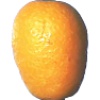
Label: Kumquats 1